Stanley family

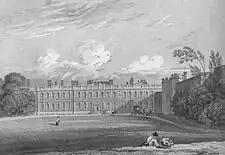
Knowsley Hall, the west front view in 1829

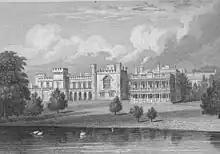
Knowsley Hall, seat of the Earls of Derby, Stanley family, 1829

The Stanley family (also known as the Audley-Stanley family) is an English noble family with many notable members, including the Earls of Derby and the Barons Audley, who descend from early holders of estates in Audley and Stanley, Staffordshire.